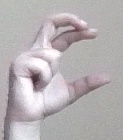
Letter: thal